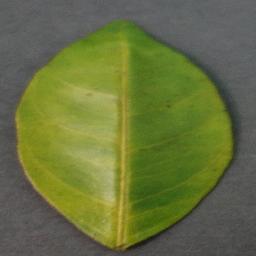
Label: Orange___Haunglongbing_(Citrus_greening)